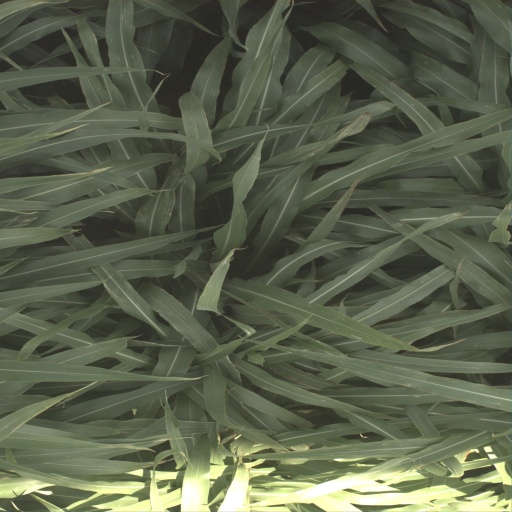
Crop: sorghum